History of the Jacksonville Jaguars

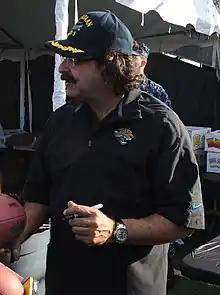
Businessman Shahid Khan purchased the Jaguars in 2012.

However, 2009 also saw the team's attendance numbers plummet, leading to television blackouts and speculation that the team could eventually be moved or sold. 2009 marked a low point, with the team's attendance averaging around 50,000, causing seven of the eight home games to be blacked out, and leading NFL commissioner Roger Goodell to address the issue with owner Wayne Weaver. Jacksonville is one of the league's smallest markets, though its stadium is relatively large; since 2005 the team has covered nearly 10,000 of the stadium's 73,000 total seats with tarp in order to lower the stadium's official capacity to a more typical size and reduce blackouts. 73,000 total seats still ranks as one of the largest in the NFL. From 2008 the team further suffered from the late-2000s recession, which hit Florida particularly hard, and structural changes within the NFL that disadvantage teams in smaller markets.